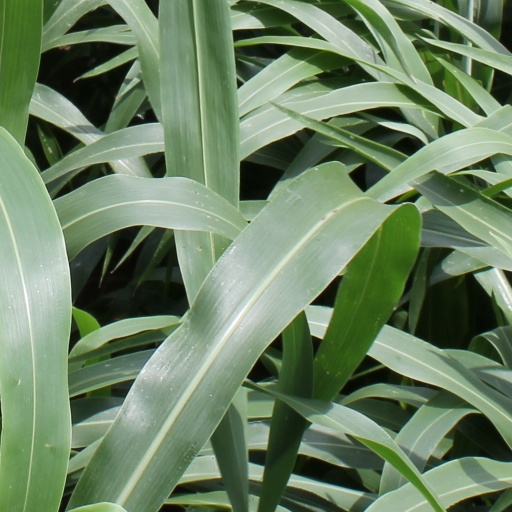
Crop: sorghum